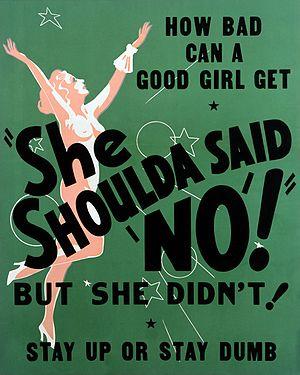
Une série B est à l'origine un long métrage tourné avec un petit budget de production, distribué sans campagne publicitaire, et projeté en première partie d'un double programme : ce type de films était très courant durant l'âge d'or d'Hollywood. Depuis le déclin puis l'abandon des séries B, à la fin des années 1950, le terme est utilisé dans un sens plus large, désignant tous les films à faible budget, exception faite des essais et des films pornographiques.